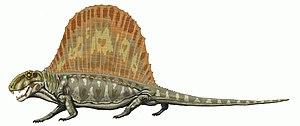
Le dimétrodon est un genre éteint de synapsides sphénacodontes, apparentés aux ancêtres des mammifères, qui a prospéré durant le Permien, entre 295 et 272 millions d'années avant notre ère. En tant que synapside, il est plus étroitement lié aux mammifères vivants qu'aux reptiles, alors qu'il est souvent pris pour un dinosaure.